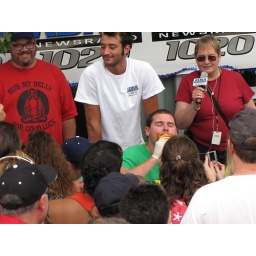
standing on a pillar, i could just see this guy in green